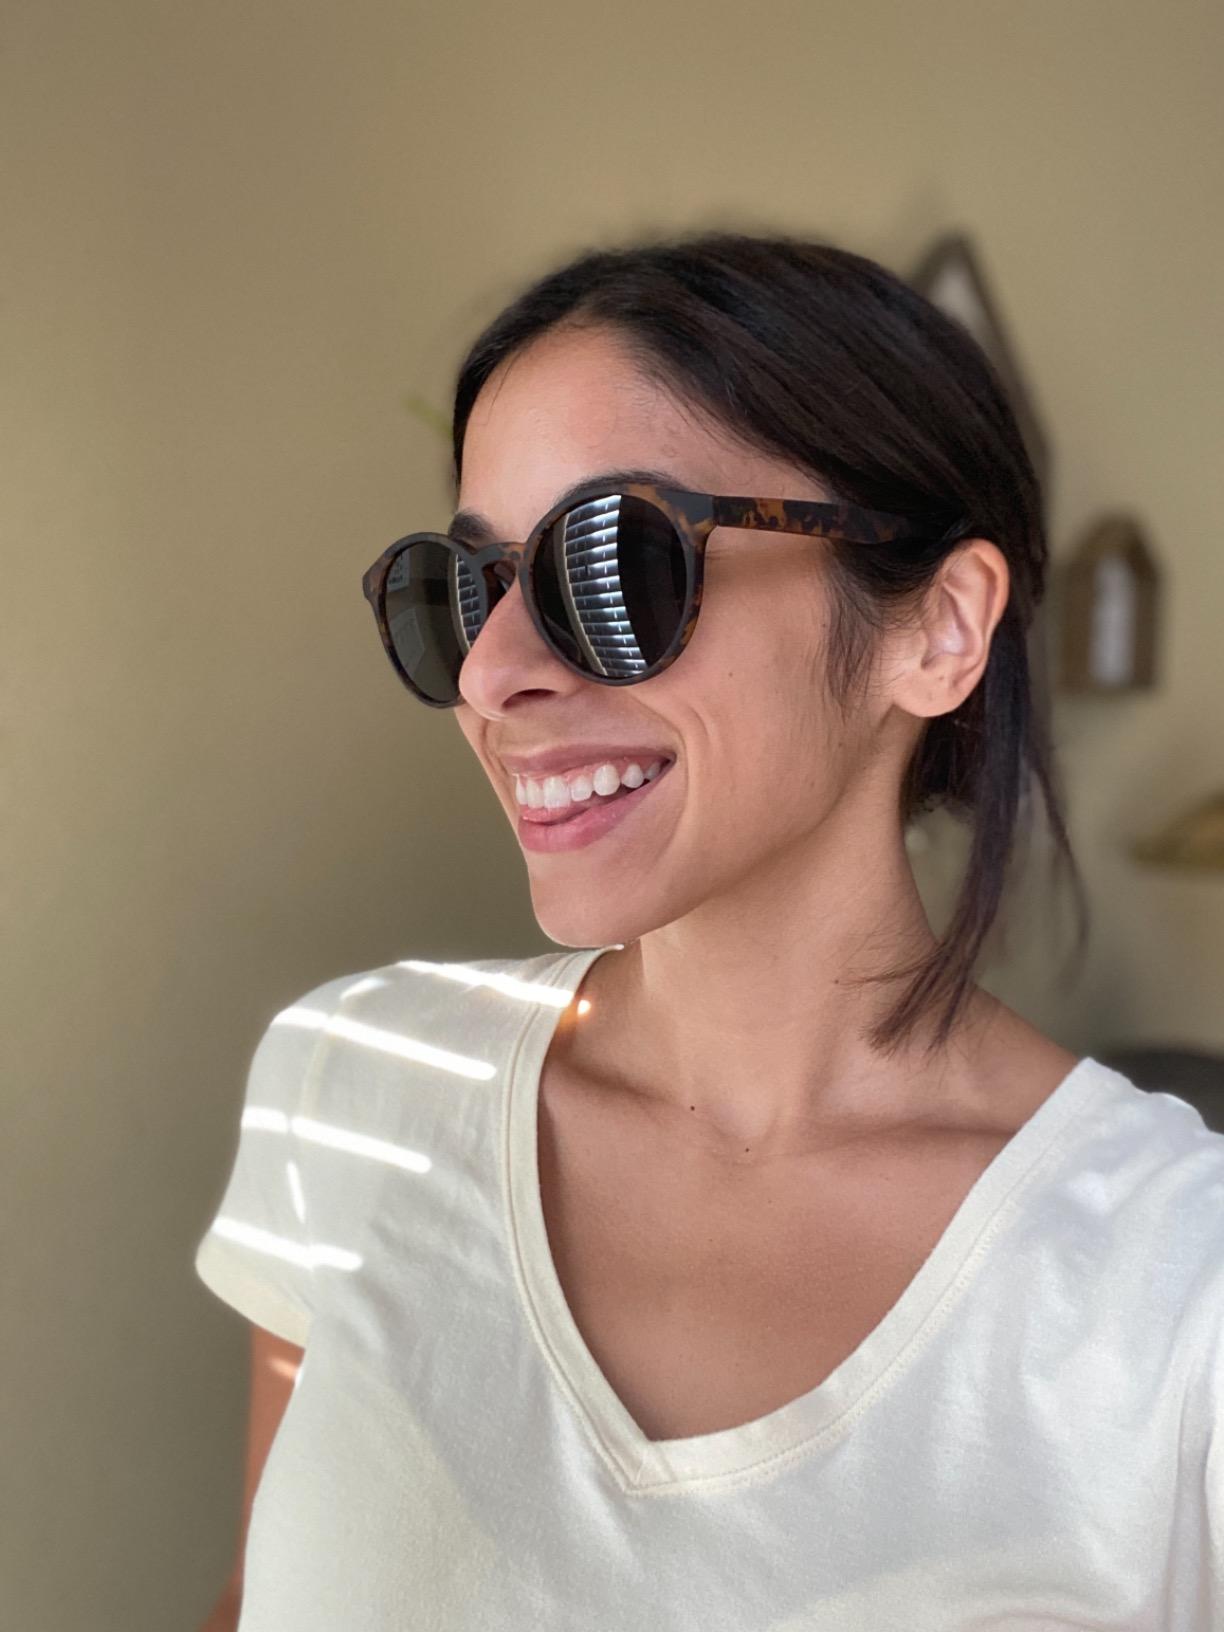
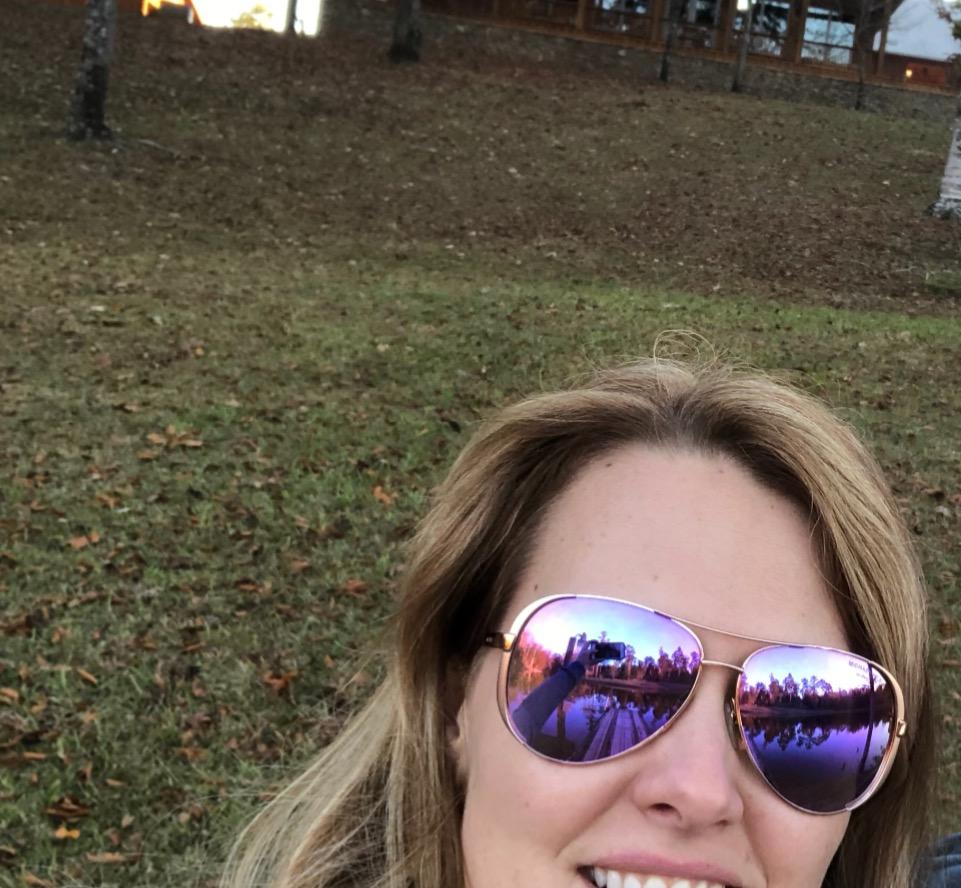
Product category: accessories_sunglasses
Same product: no